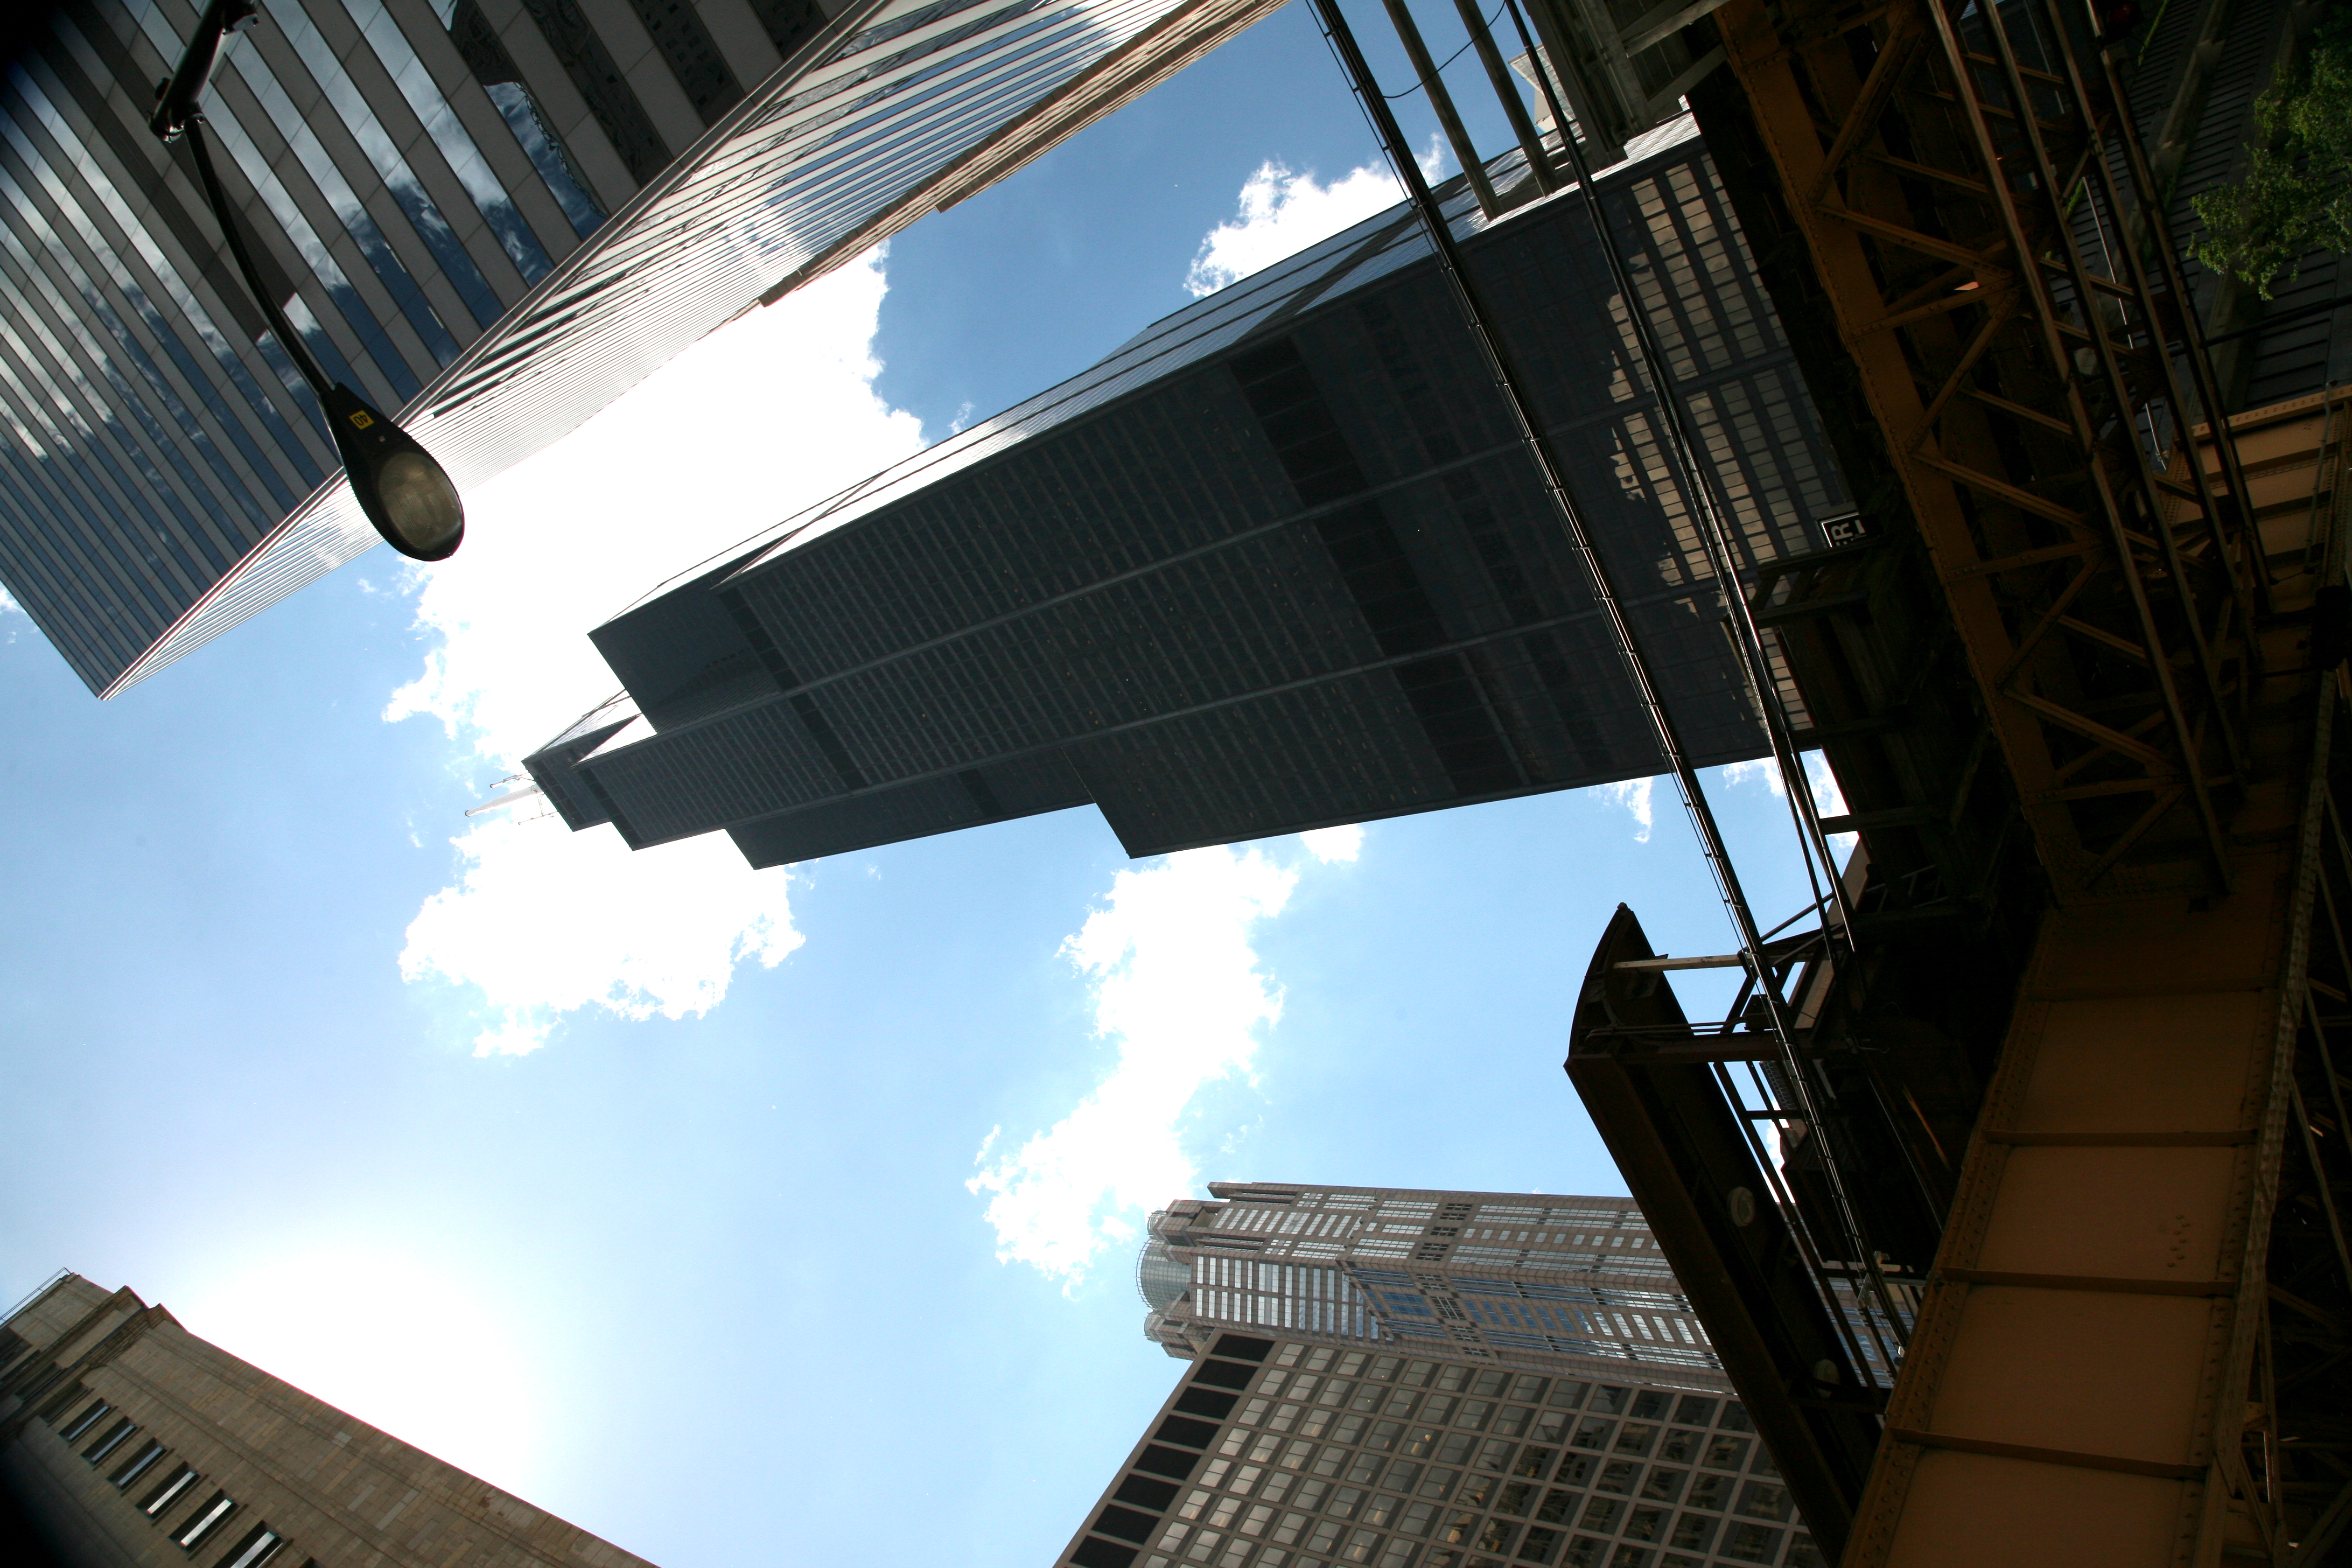
architecture, skyline, street, city, skyscraper, cityscape, downtown, reflection, tower, landmark, chicago, facade, blue, tower block, 5d, metropolis, skycraper, willistower, searstower, urban area, human settlement, metropolitan area